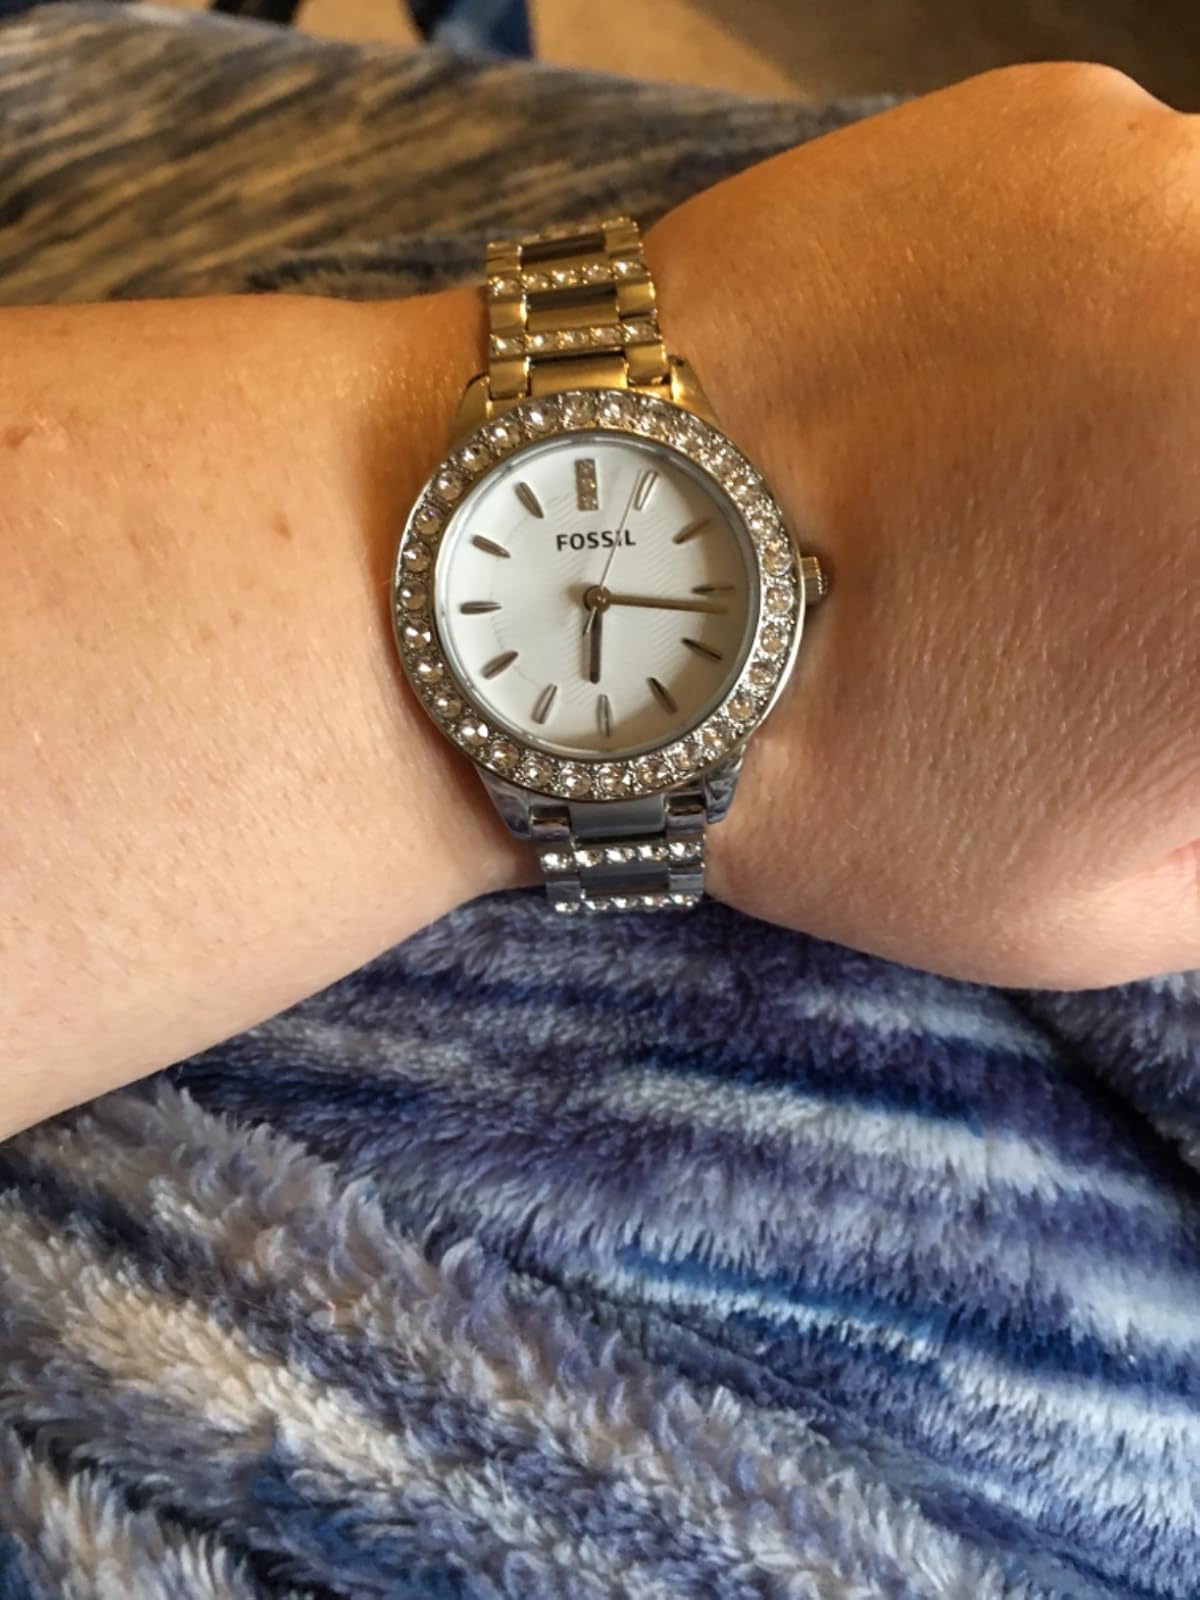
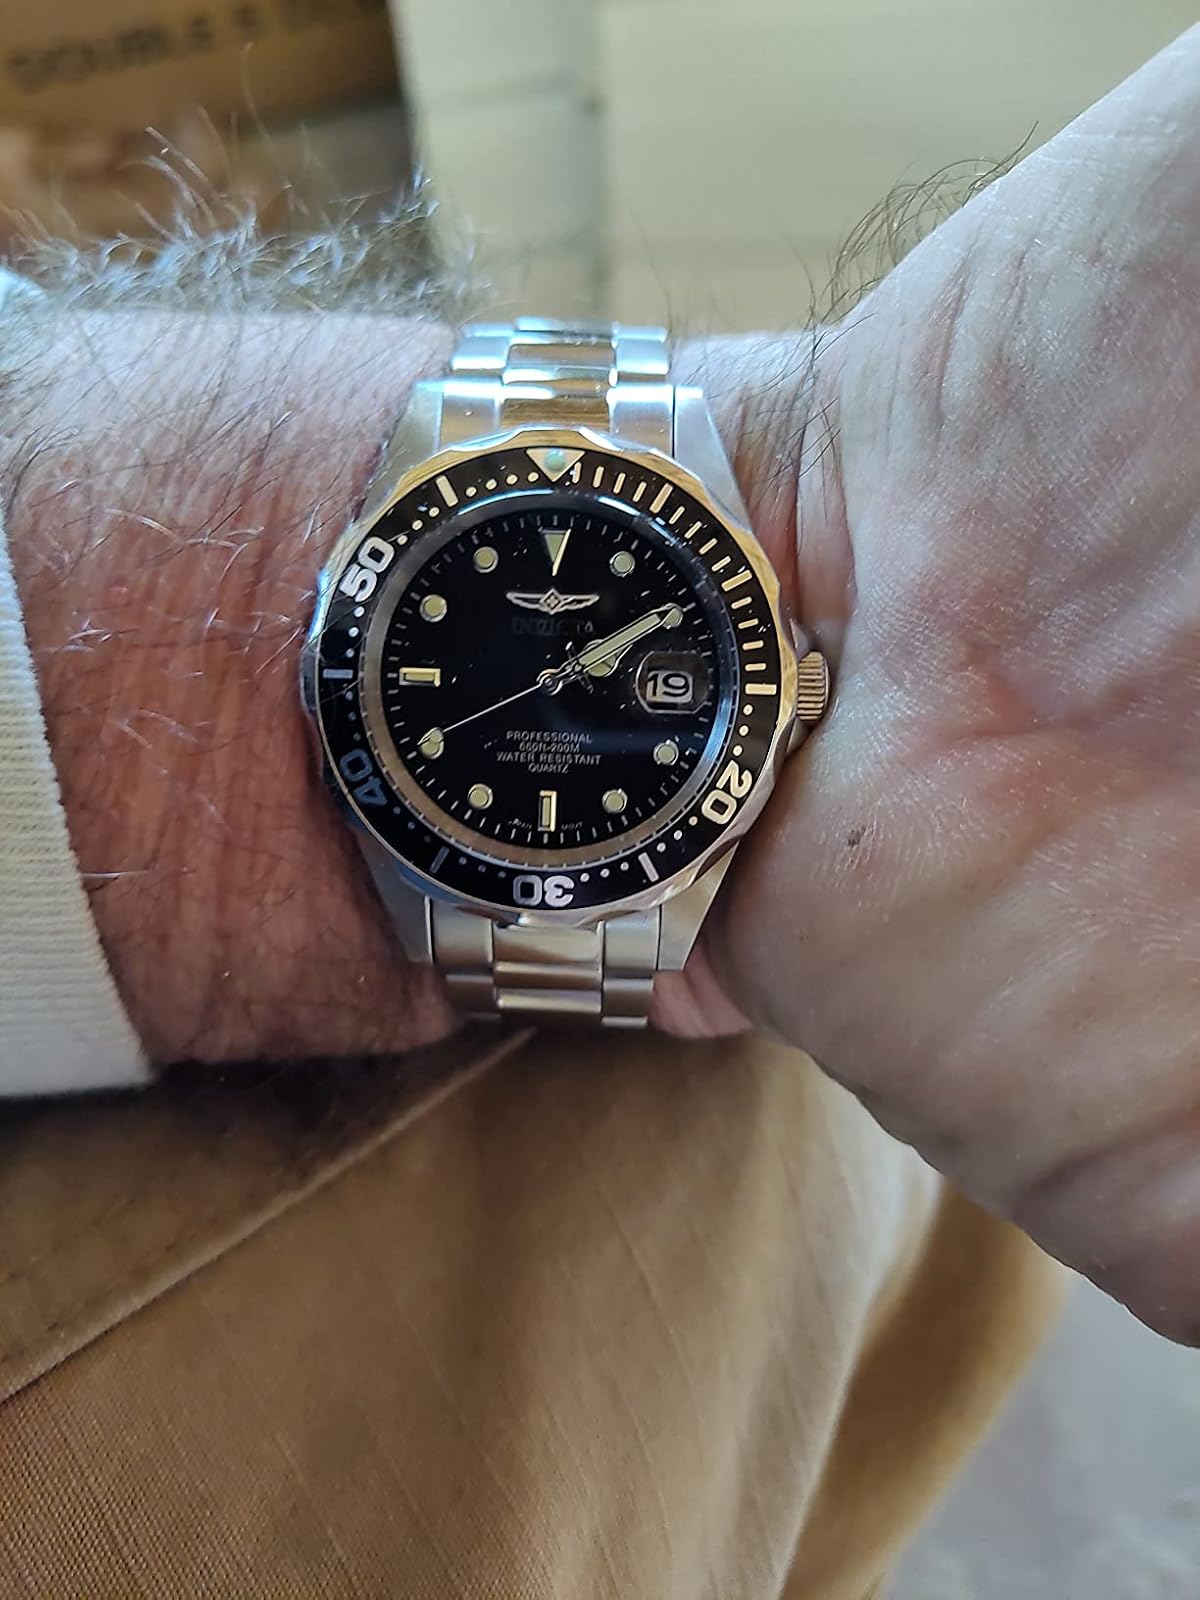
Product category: accessories_watch
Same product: no